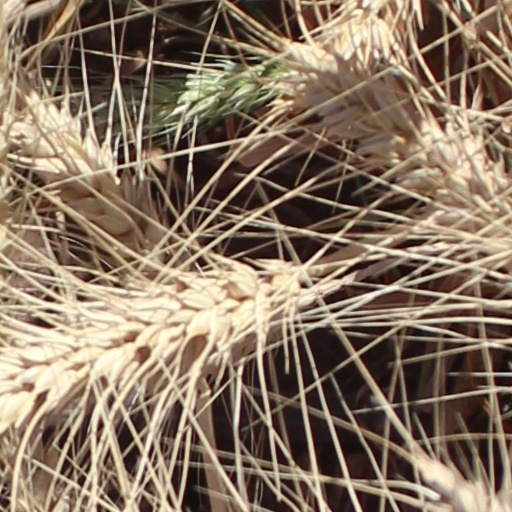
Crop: wheat